Reinhardt Kristensen

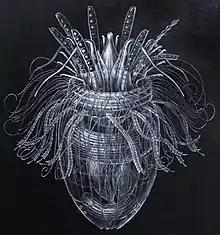
Illustration of the loriciferan phylum "pliciloricus enigmatus" discovered by Kirstensen"," produced by Carolyn Bartlett Gast of the Smithsonian

Kristensen collected the first members of the Loricifera phylum in Roscoff, France, in 1970, but did not describe it until 1983.